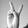
ASL letter: V